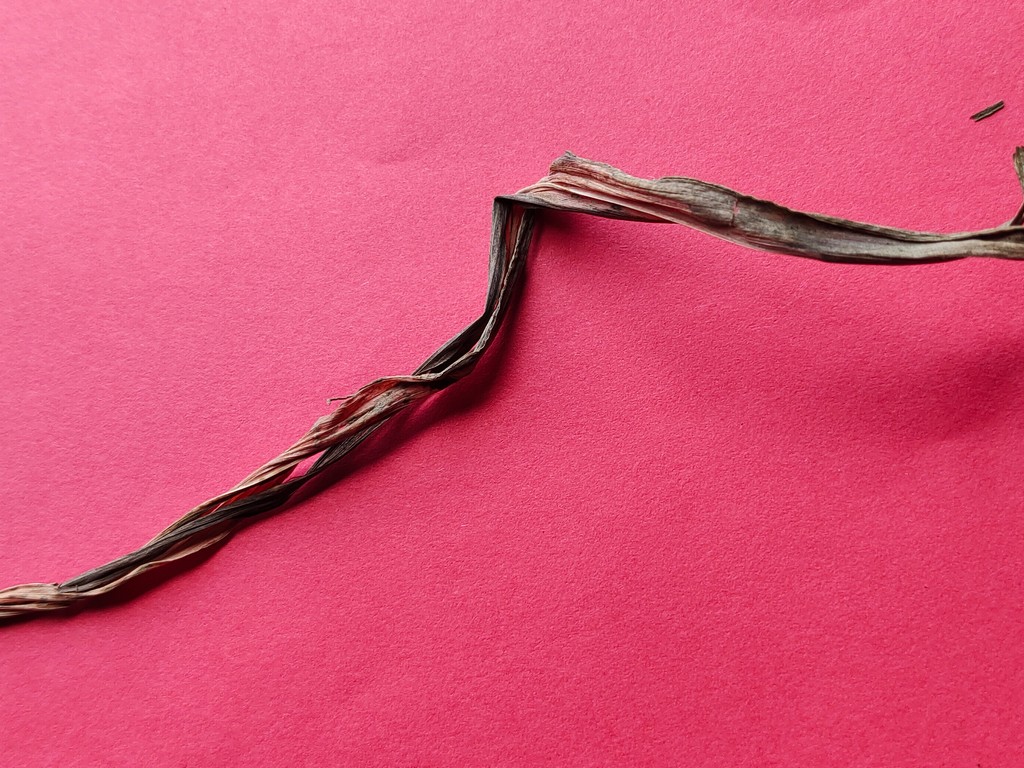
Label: Dried